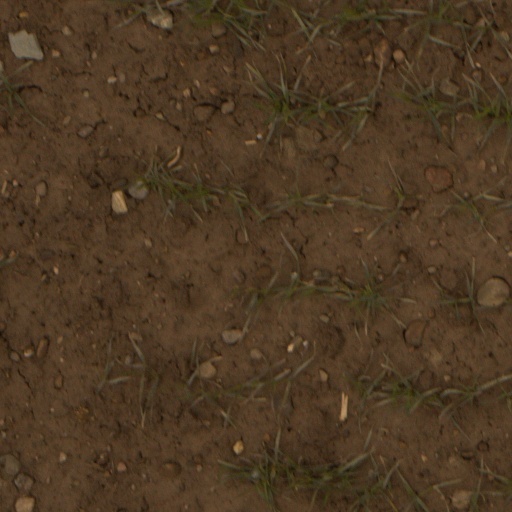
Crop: wheat